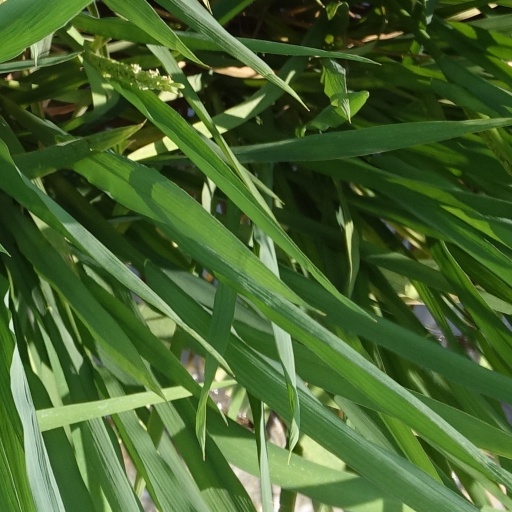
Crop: rice